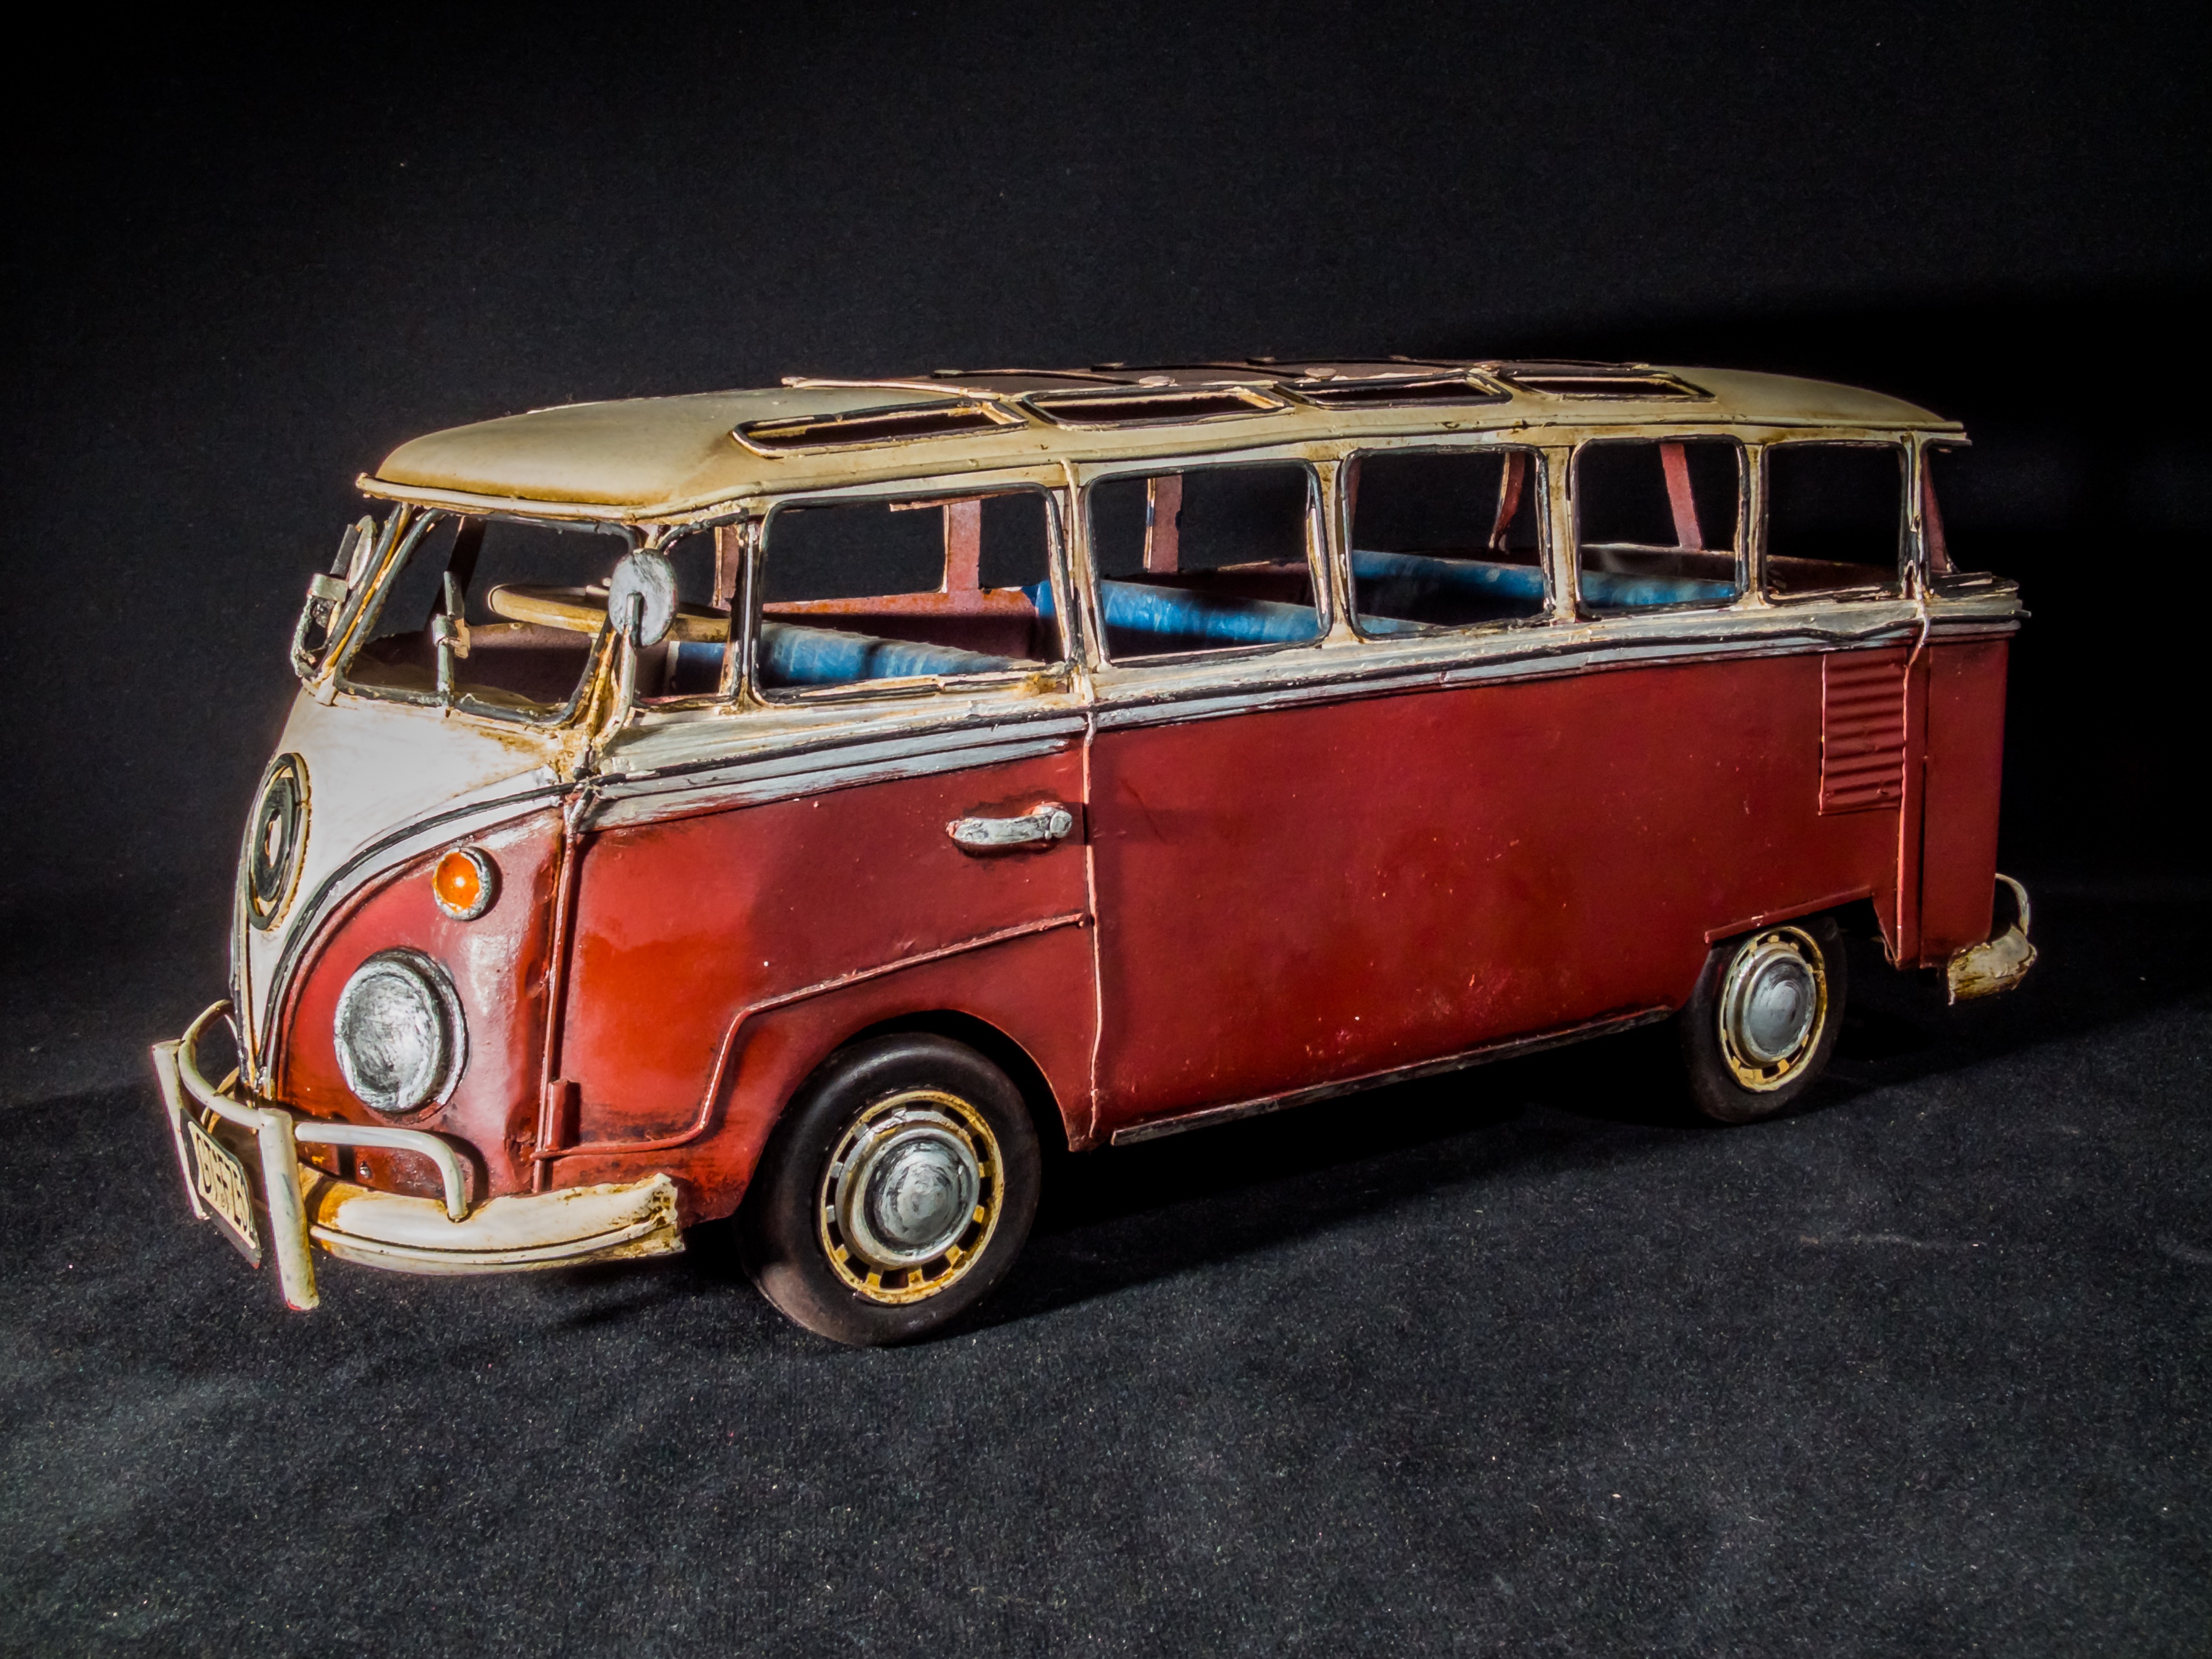
car, volkswagen, van, vehicle, vw bus, motor vehicle, camper, antique car, model car, sheet metal car, camping bus, land vehicle, volkswagen type 2, automobile make, compact car, samba bus